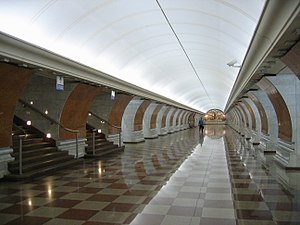
Park Pobedy (Moskvas metro)
Park Pobedy metrostation er en station på Moskvas metro i Dorogomilovo rajon, Vestlige administrative okrug, Moskva på Arbatsko-Pokrovskajalinjen og Kalininsko-Solntsevskajalinjen melem metrostationerne Slavjanskij boulevard, Delovoj center, Kijevskaja og Minskaja. Beliggende m under jorden er det den dybestliggende metrostation i Moskva. Stationen har ligeledes de længste rulletrapper i Europe, hver med en længde på 126 m. og 740 trin. Turen til overfladen tager ca. 3 min.